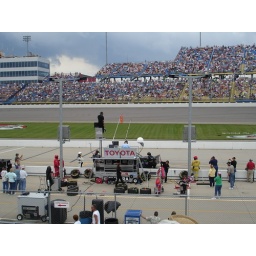
The pit box for the truck owned by NFL star Randy Moss.